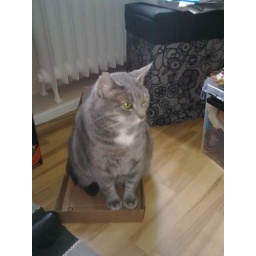
Big cat in a small box